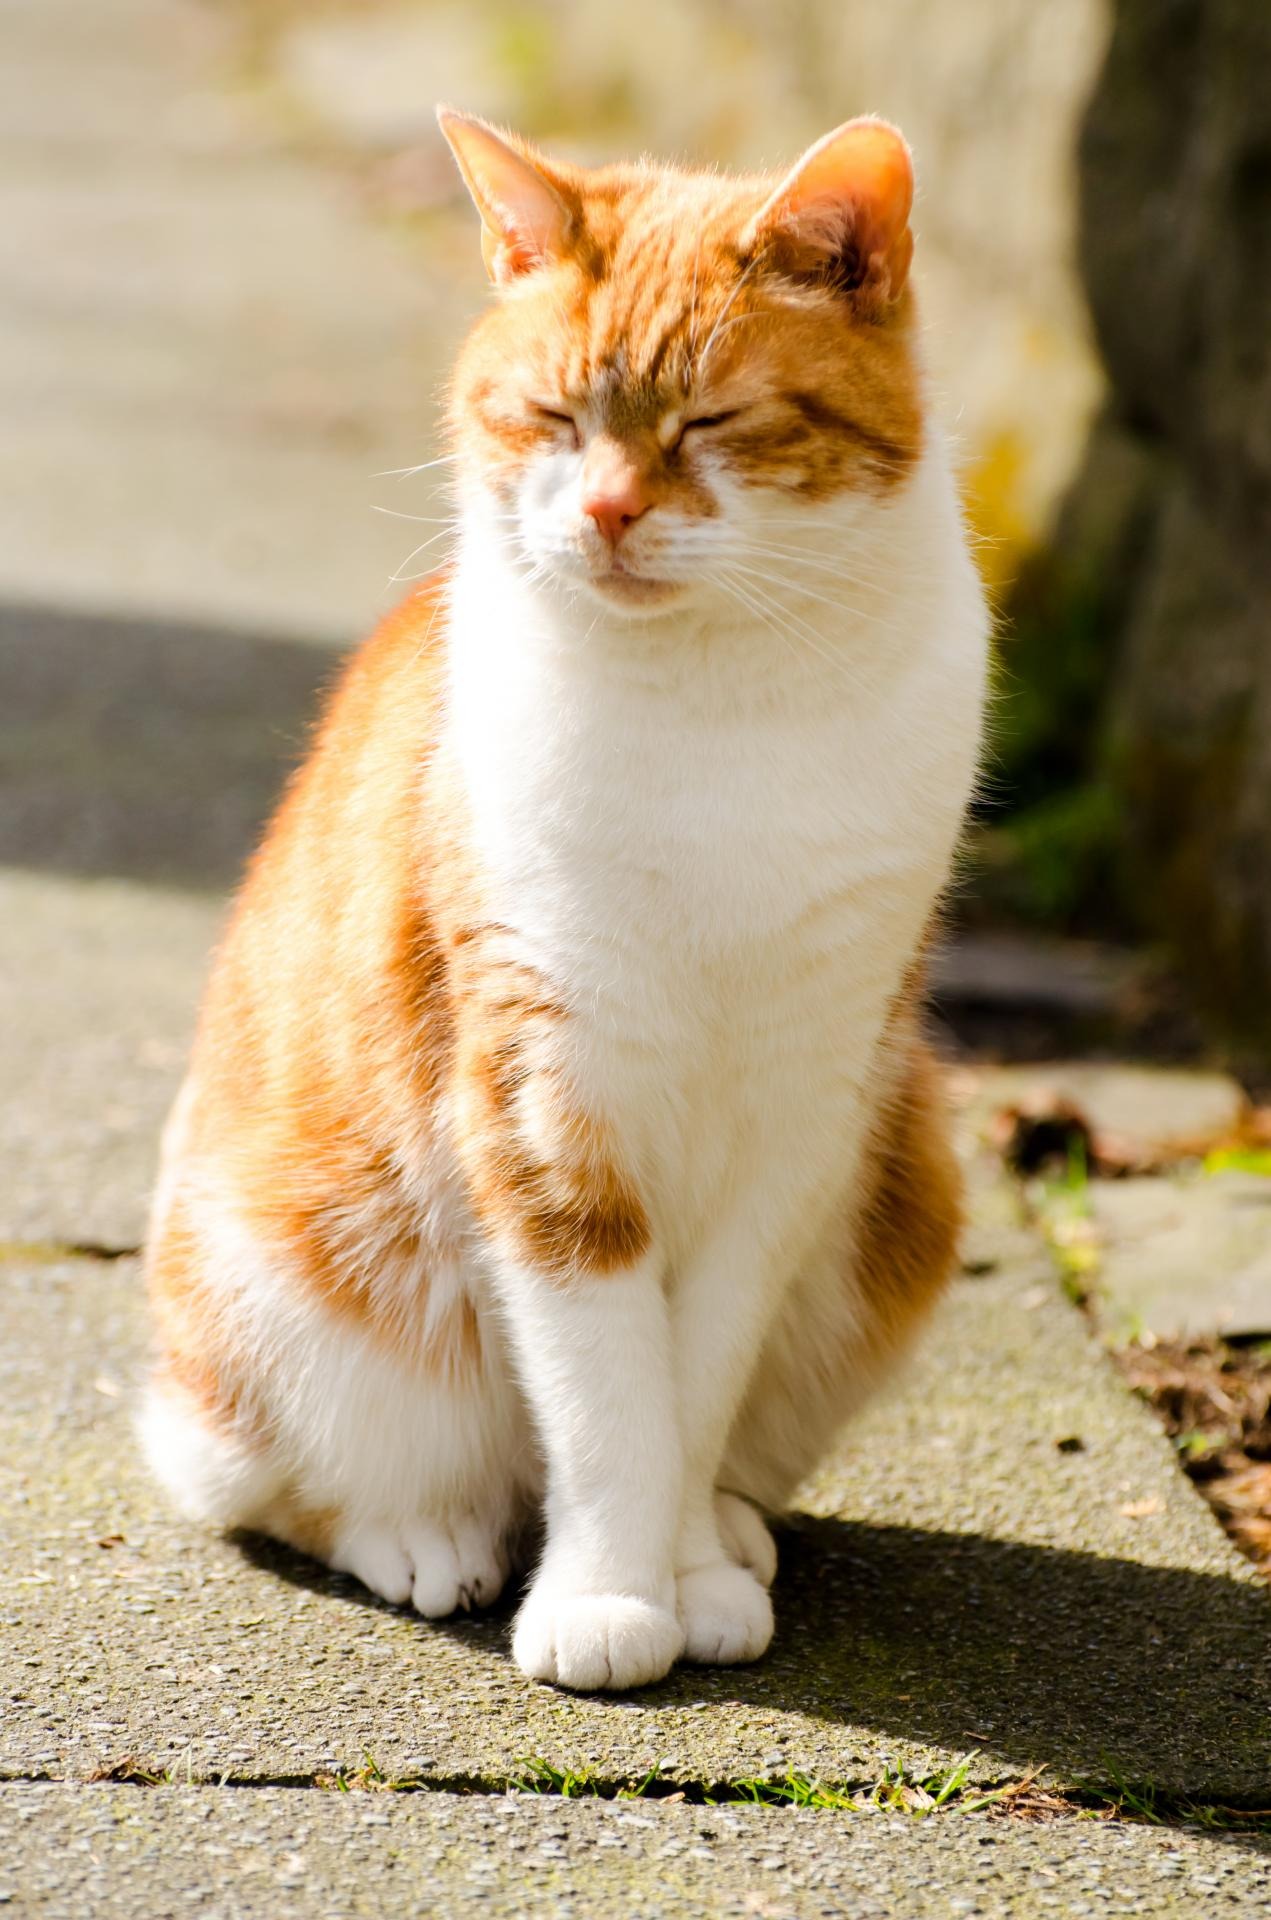
hair, animal, cute, isolated, looking, pet, fur, orange, portrait, fluffy, kitten, cat, feline, brown, mammal, fauna, playful, cutout, posing, nose, eyes, whiskers, full, one, kitty, background, gold, paw, eye, skin, vertebrate, beautiful, domestic, pretty, adorable, carnivore, lie, purebred, tabby cat, european shorthair, small to medium sized cats, cat like mammal, domestic short haired cat